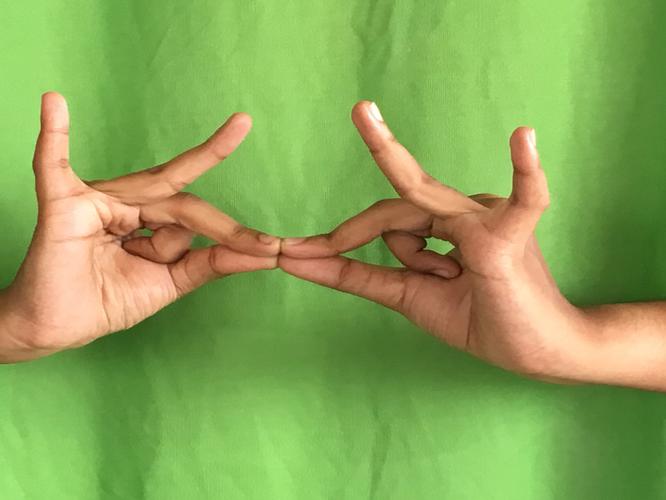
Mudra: Sakata
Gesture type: double_hand